Carmen Victoria Félix Chaidez

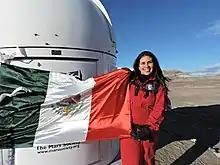
Félix in 2018

Carmen Victoria Félix Chaidez is a scientist, engineer, and the first Mexican to work on simulations for future Mars missions with space analogs. She has been credited in part for creating the Mexican Space Agency and promoting space-related careers in her native country. Her work has been recognized by her home state of Sinaloa and Quien magazine named her as one of 50 Mexicans transforming the country in 2017.